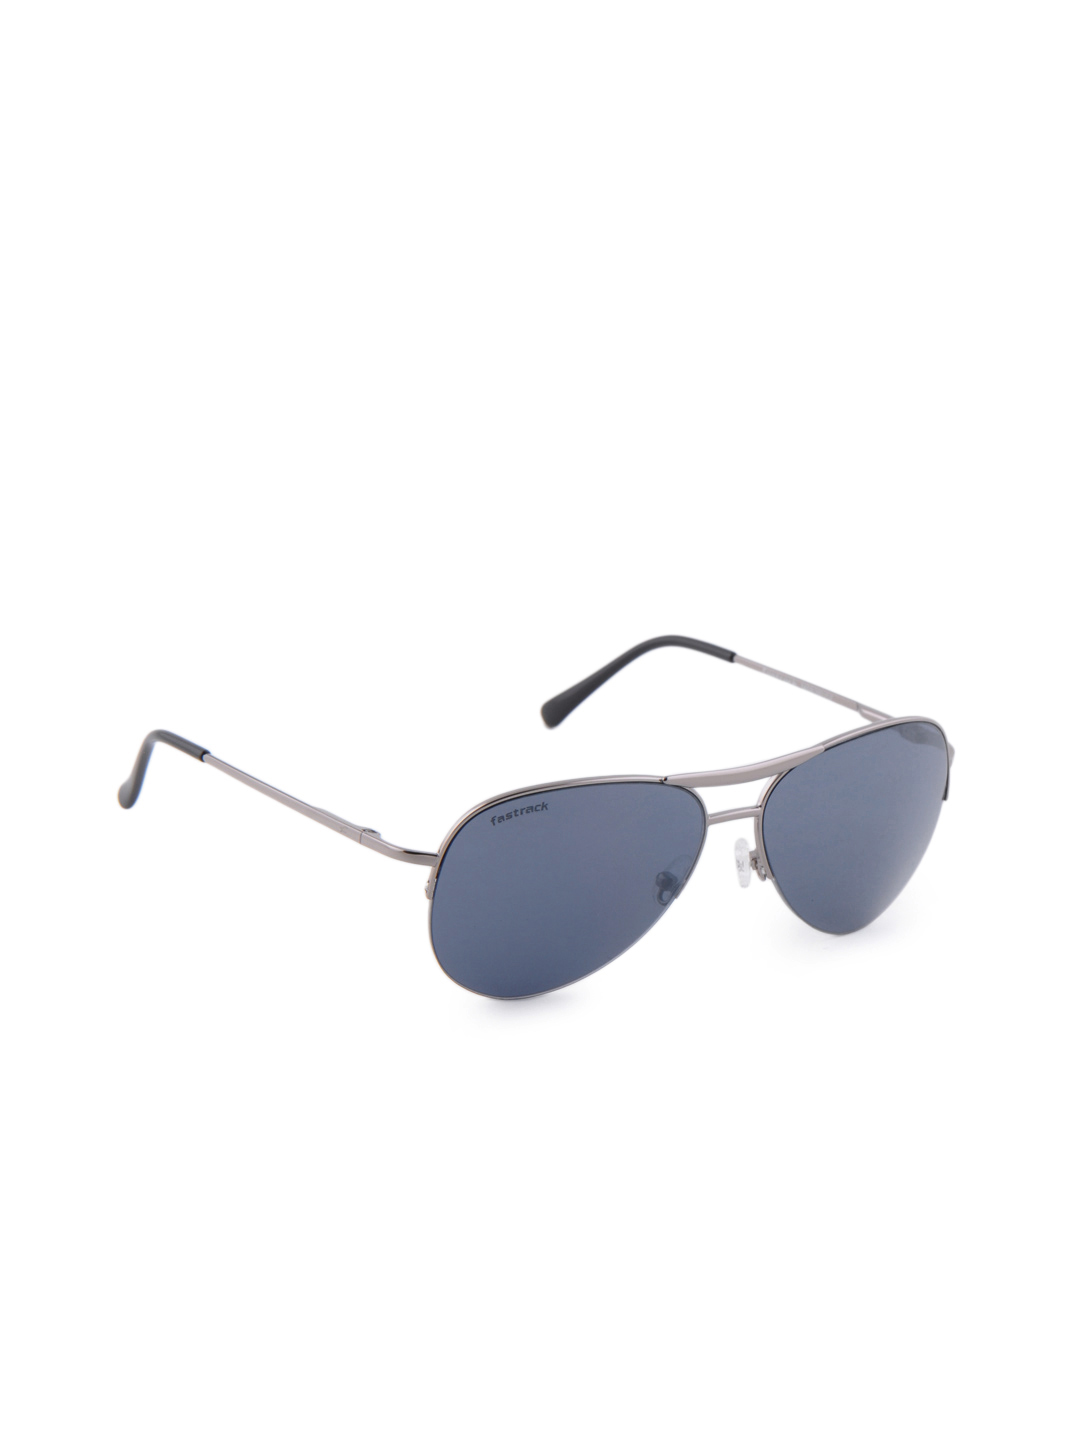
Fastrack Men Metallic Sunglasses
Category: Accessories / Eyewear / Sunglasses
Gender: Men
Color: Metallic
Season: Winter 2016
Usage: Casual